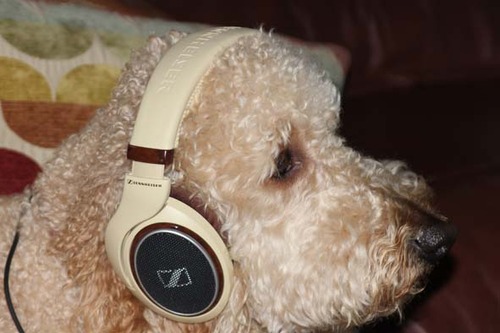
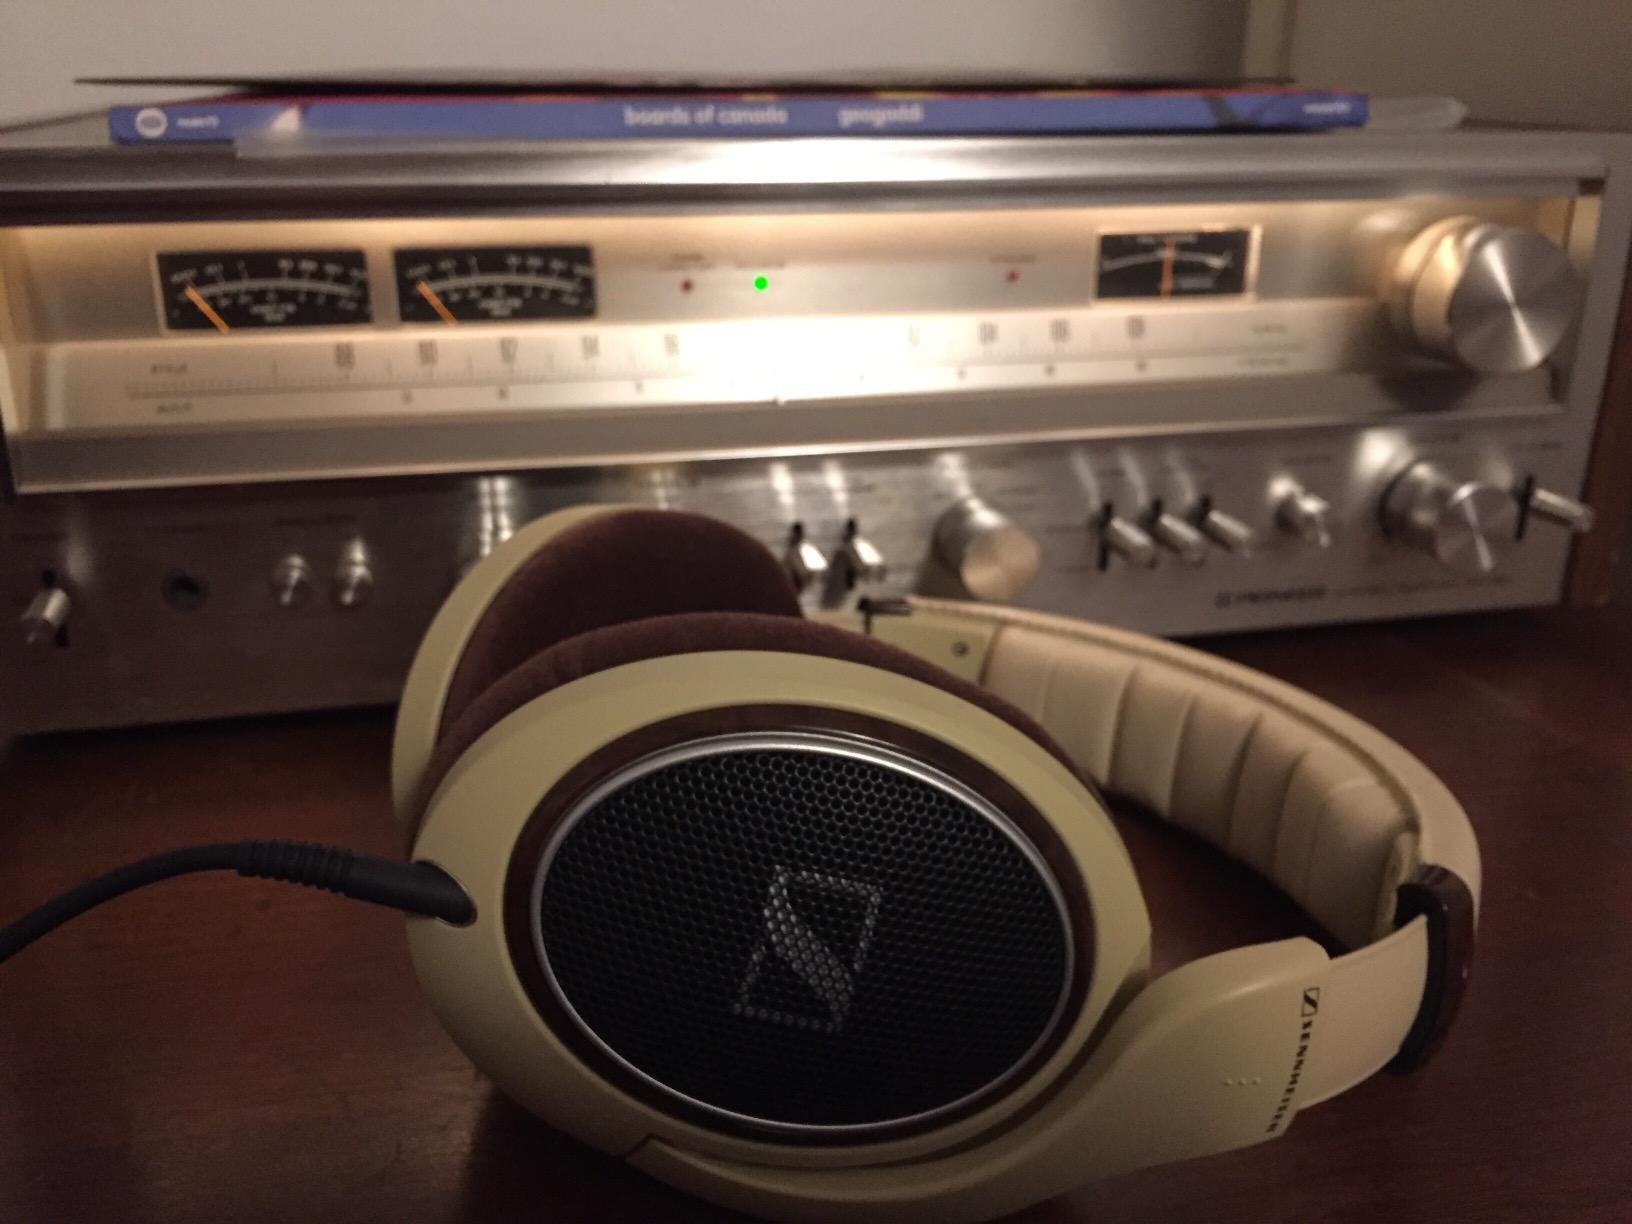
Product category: headphones
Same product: yes